Question: Please indicate a possible affordance area of the lie_on_bench that can be used for lying down
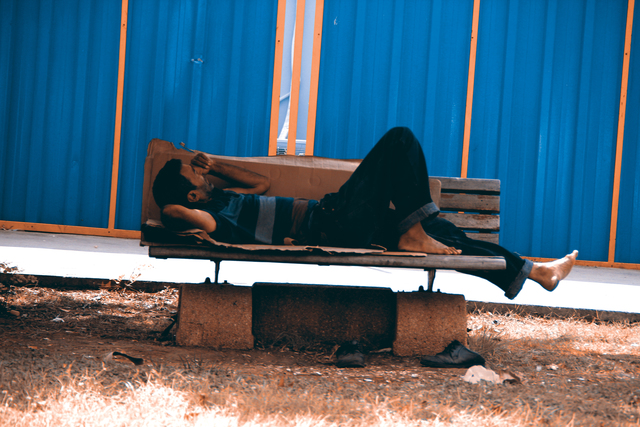
Answer: [151.5, 226, 503.5, 269]